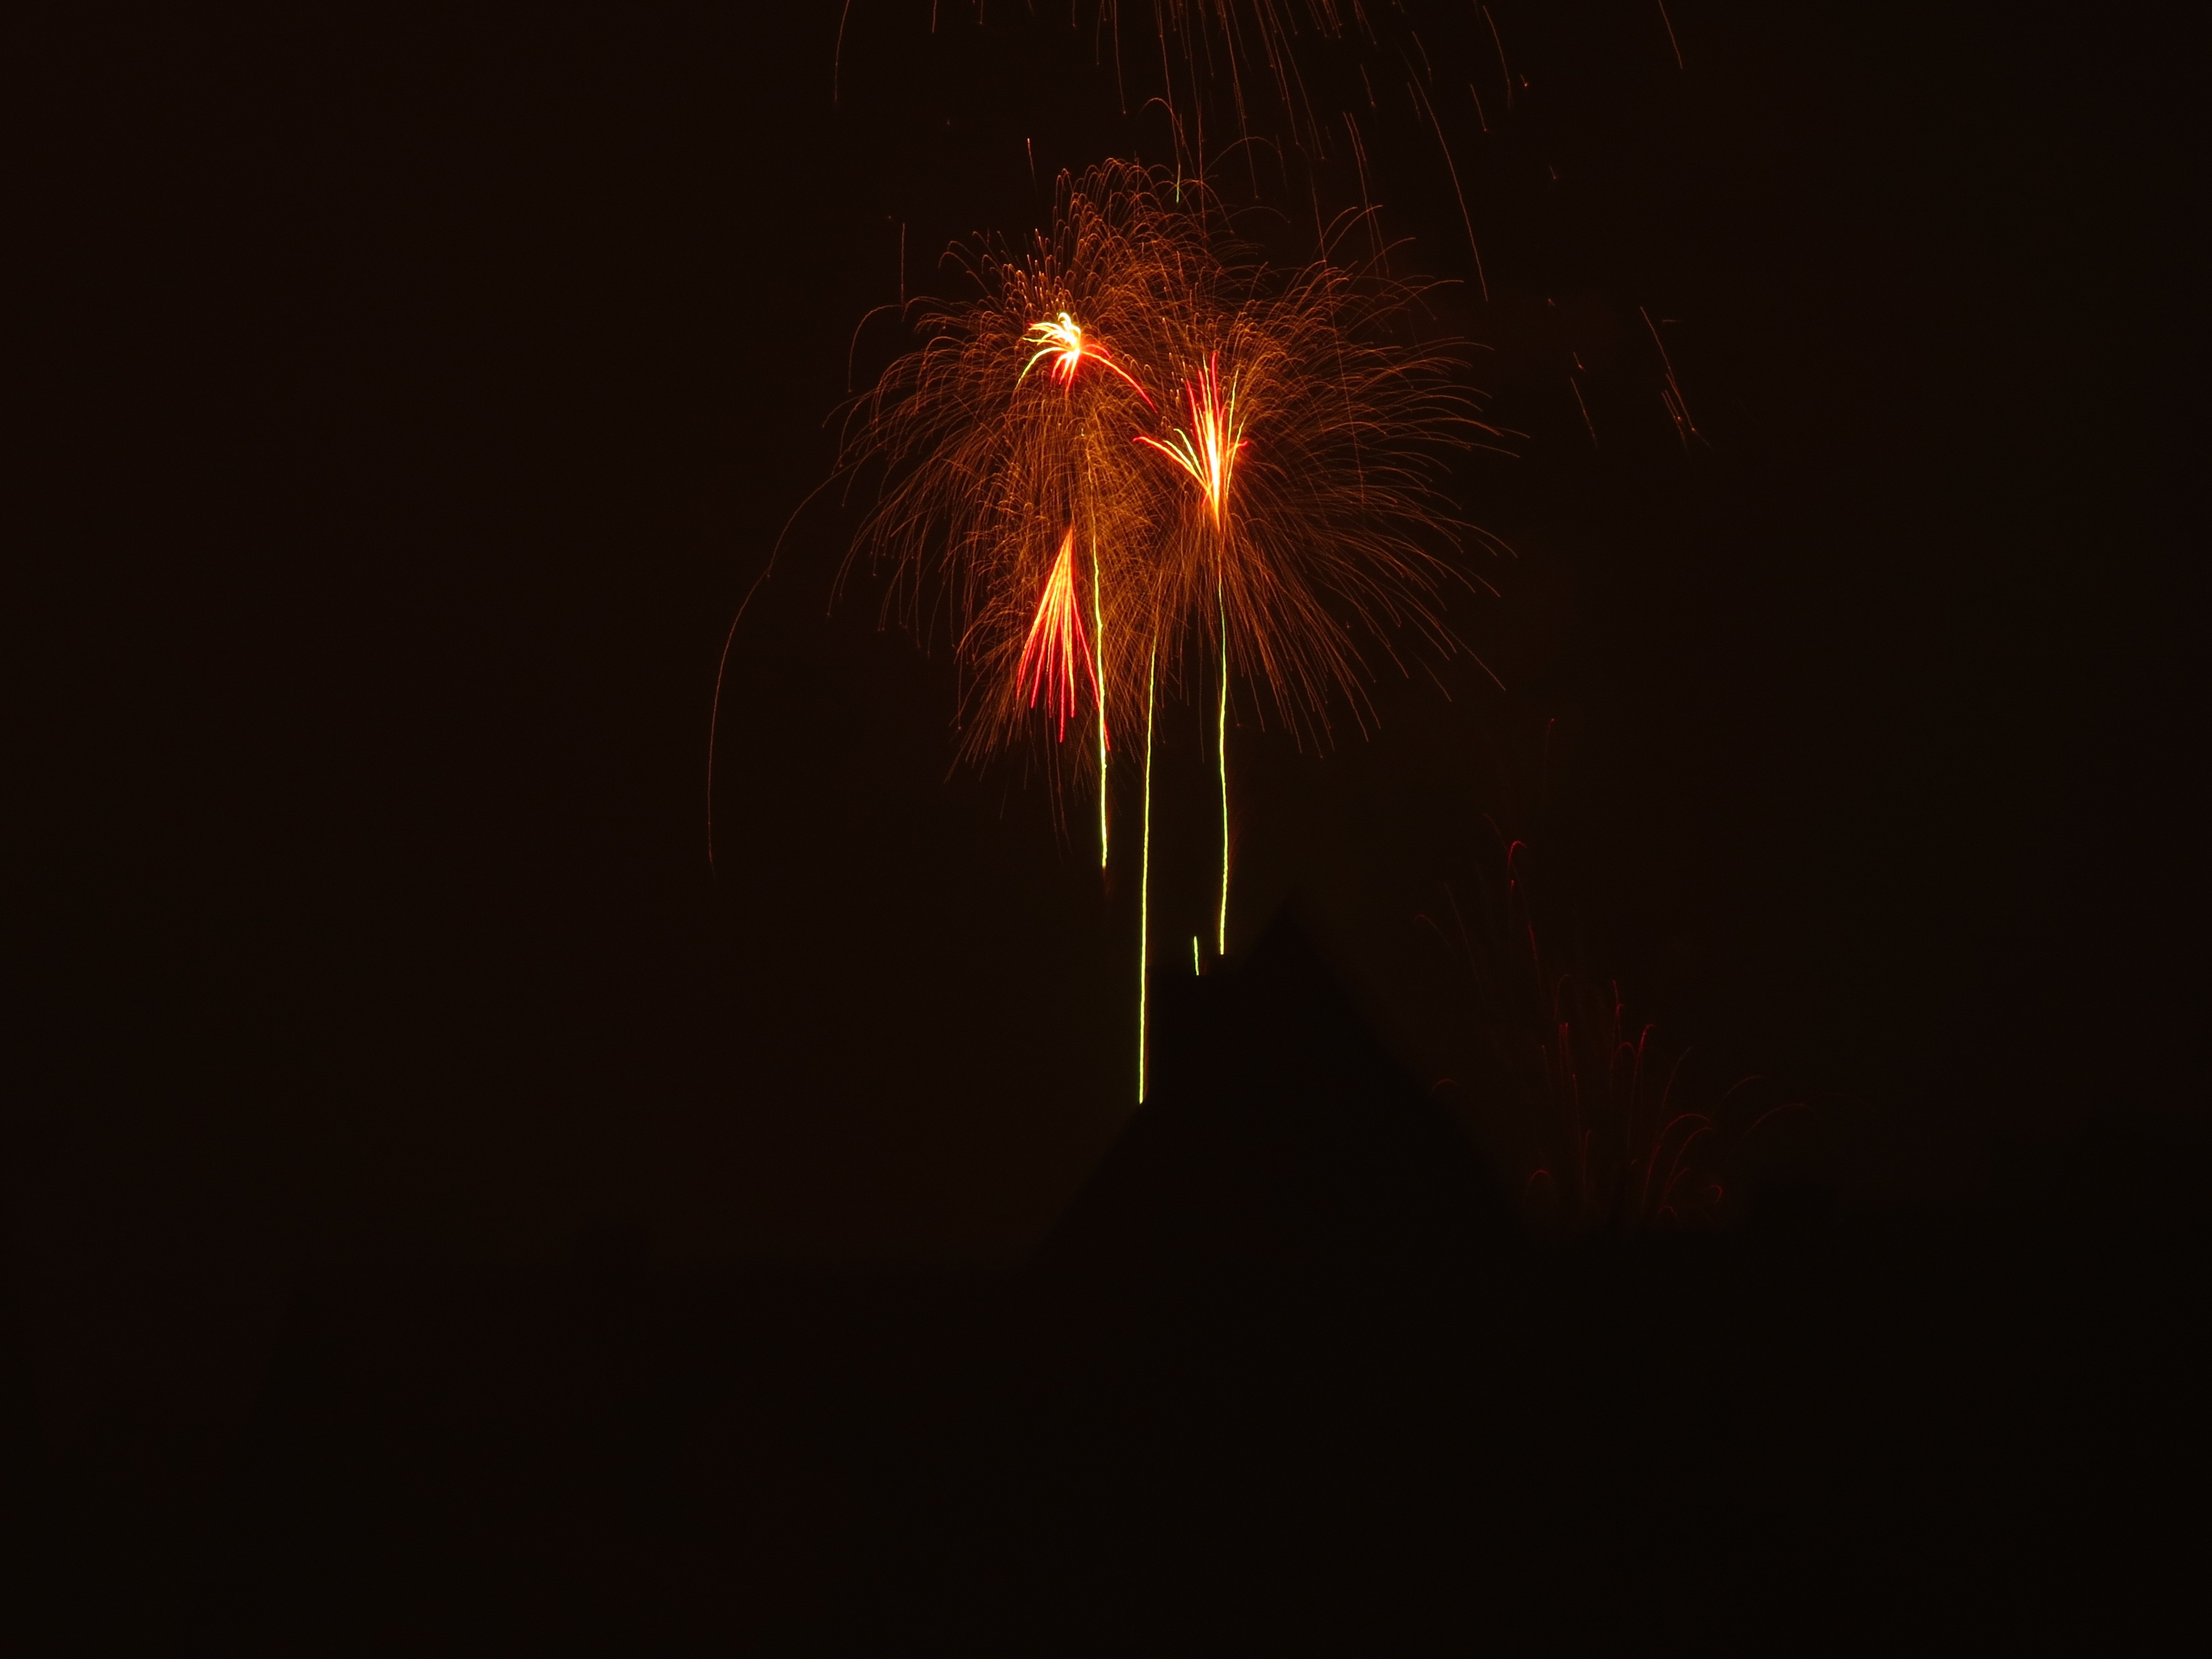
light, night, recreation, sparkler, celebration, colorful, rocket, fireworks, happy, event, new year's eve, new year's day, outdoor recreation